Three-dimensional electrical capacitance tomography

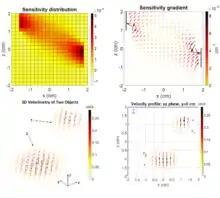
Normalized sensitivity distribution, sensitivity gradient between a pair of electrodes, reconstructed velocity profile when the spheres are moved in a 3D profile, and in a 2D profile in plane.

where formula_20, formula_21, and formula_22 are the complex effective permittivity of the dispersed phase, continuous phase, and mixture, respectively. formula_23 is the volume fraction of the dispersed phase.